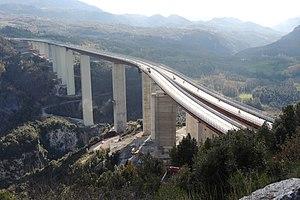
Le Viadotto Italia est un viaduc de l’Autostrada del Sole, autrefois appelée autoroute A2. Il franchit la brèche du Lao entre les villages de Laino Borgo et Laino Castello, dans le Nord de la Province de Cosenza, en Calabre, à une hauteur de 259 m : cela en faisait le pont le plus élevé d'Europe jusqu'en 2004, date à laquelle le record a été battu par le viaduc de Millau. Il demeure cependant le pont le plus haut d'Italie et le second plus haut pont d'Europe.